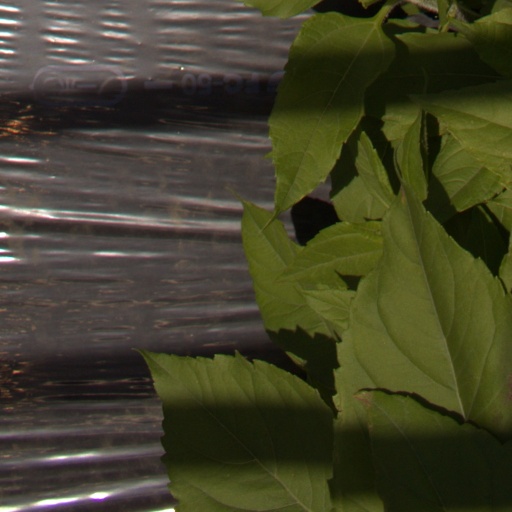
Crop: Jerusalem artichoke